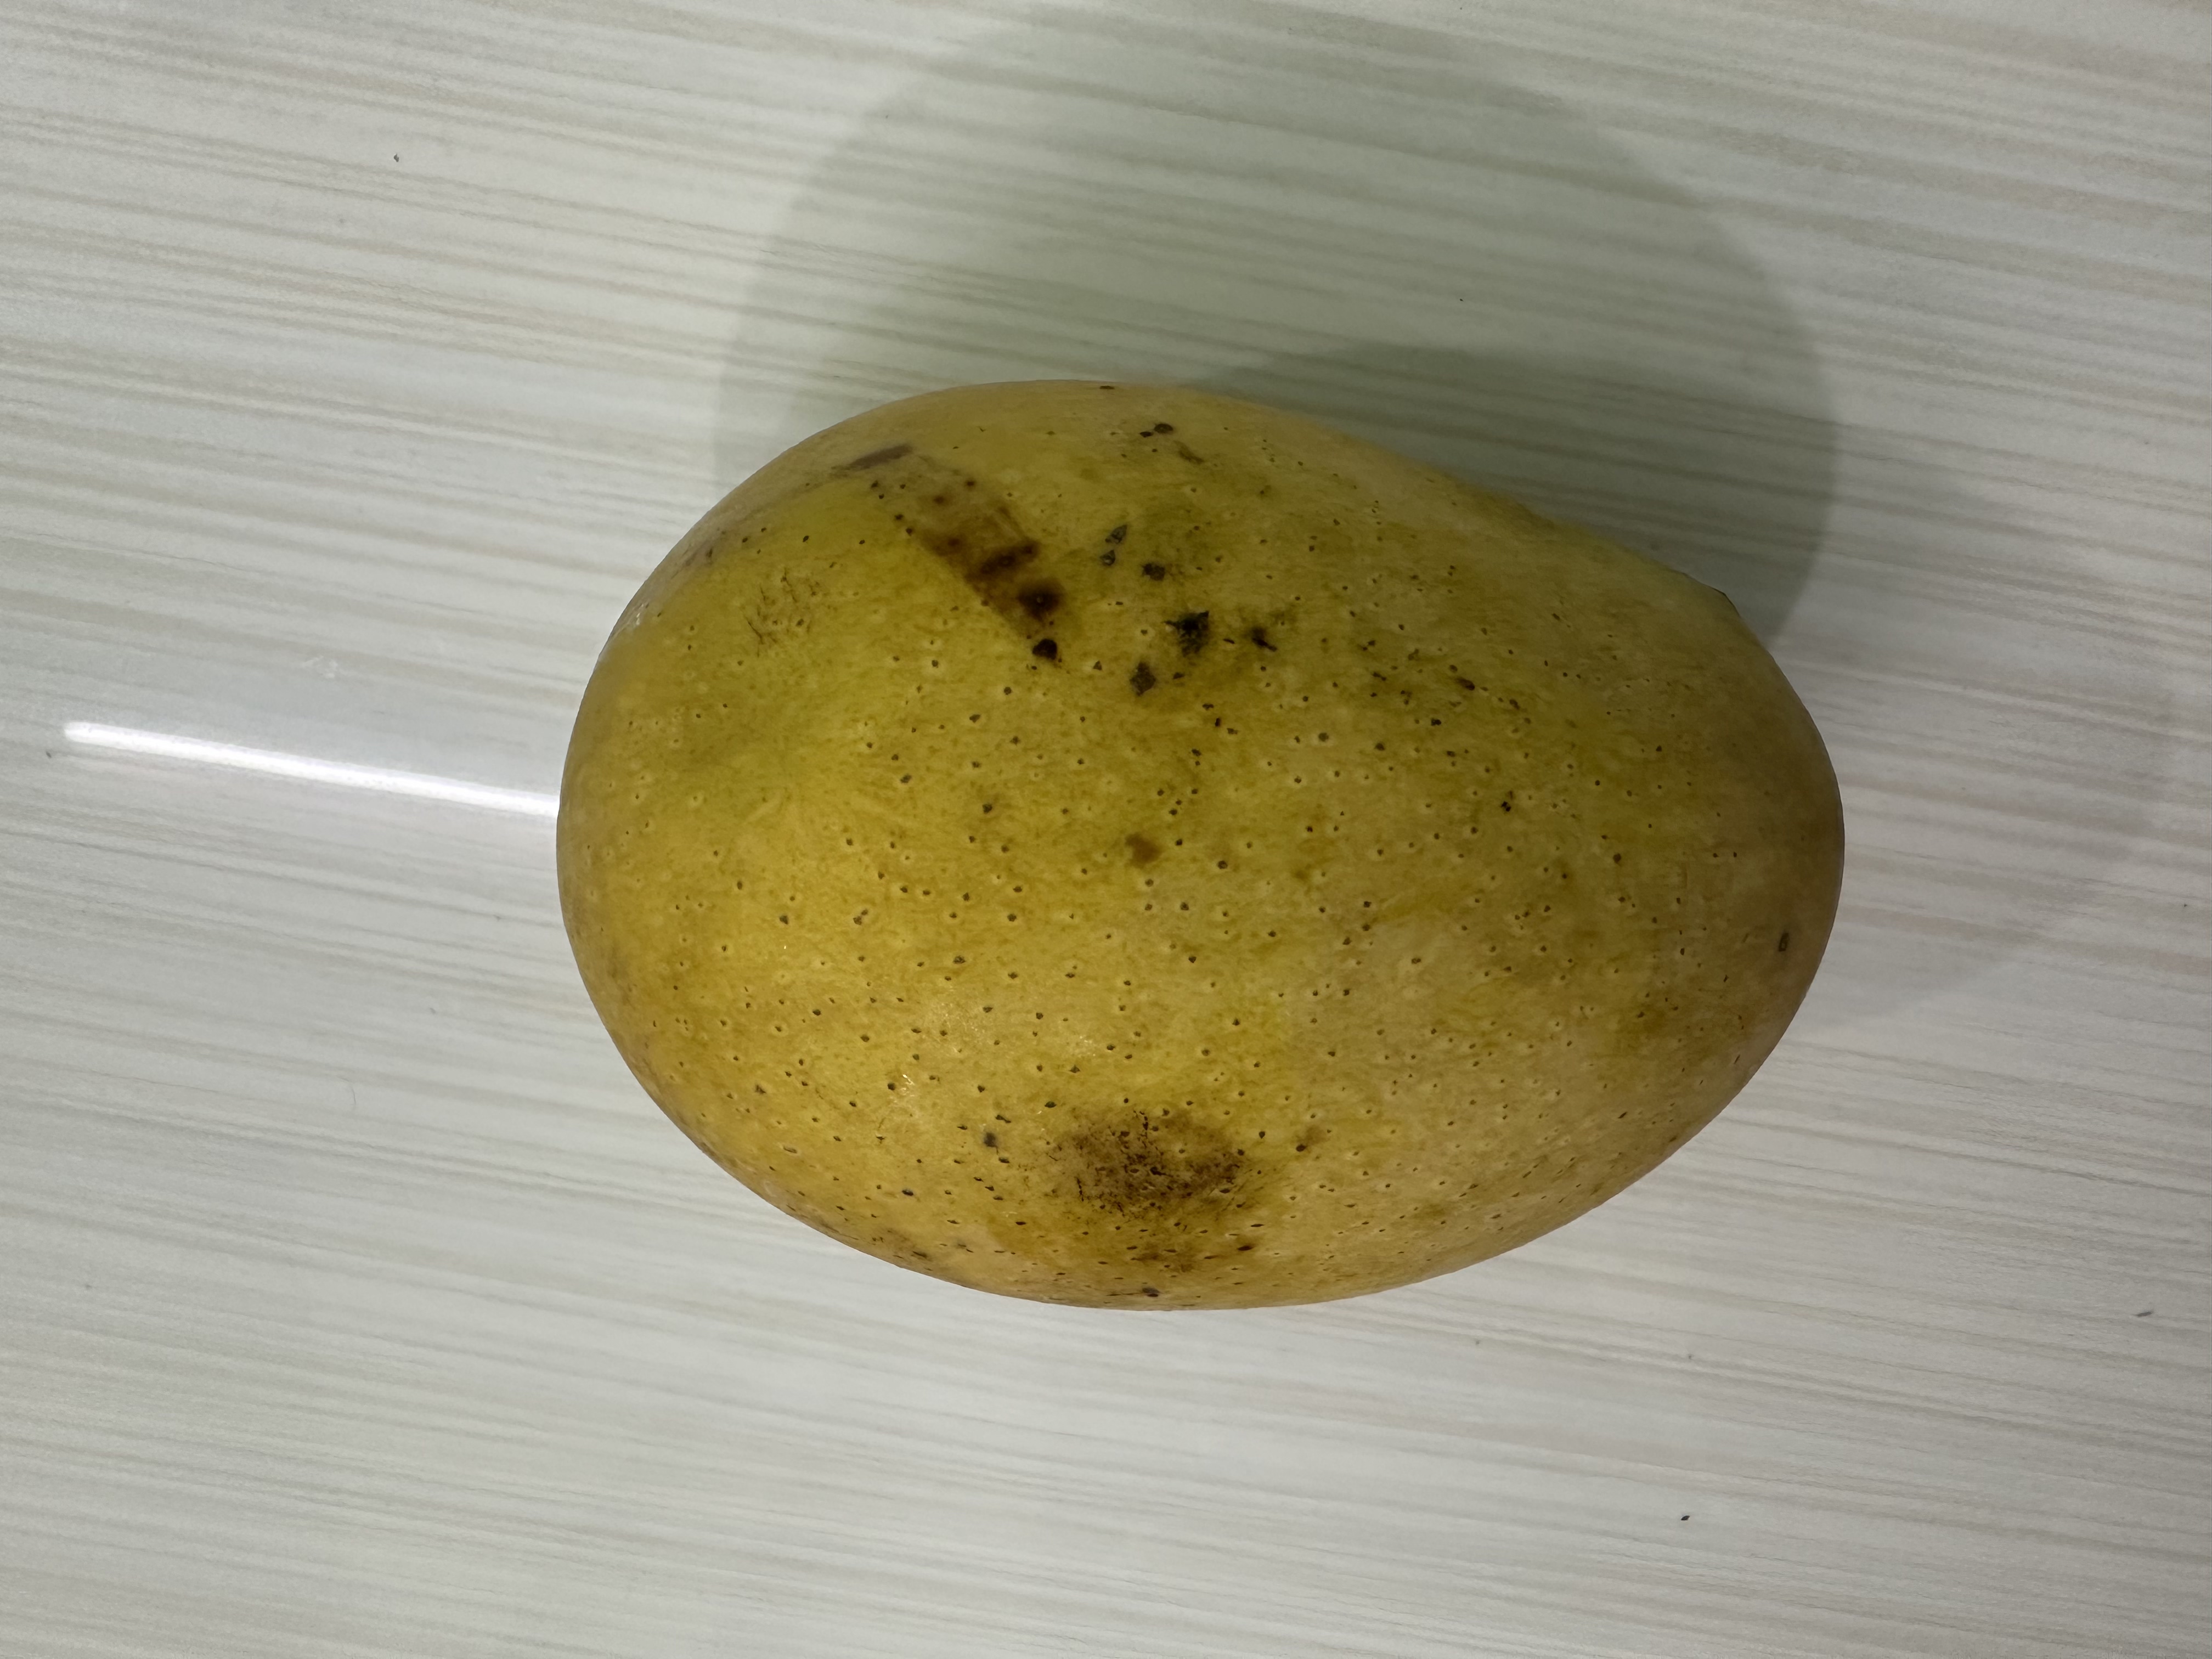
Mango variety: Kanchon Langra